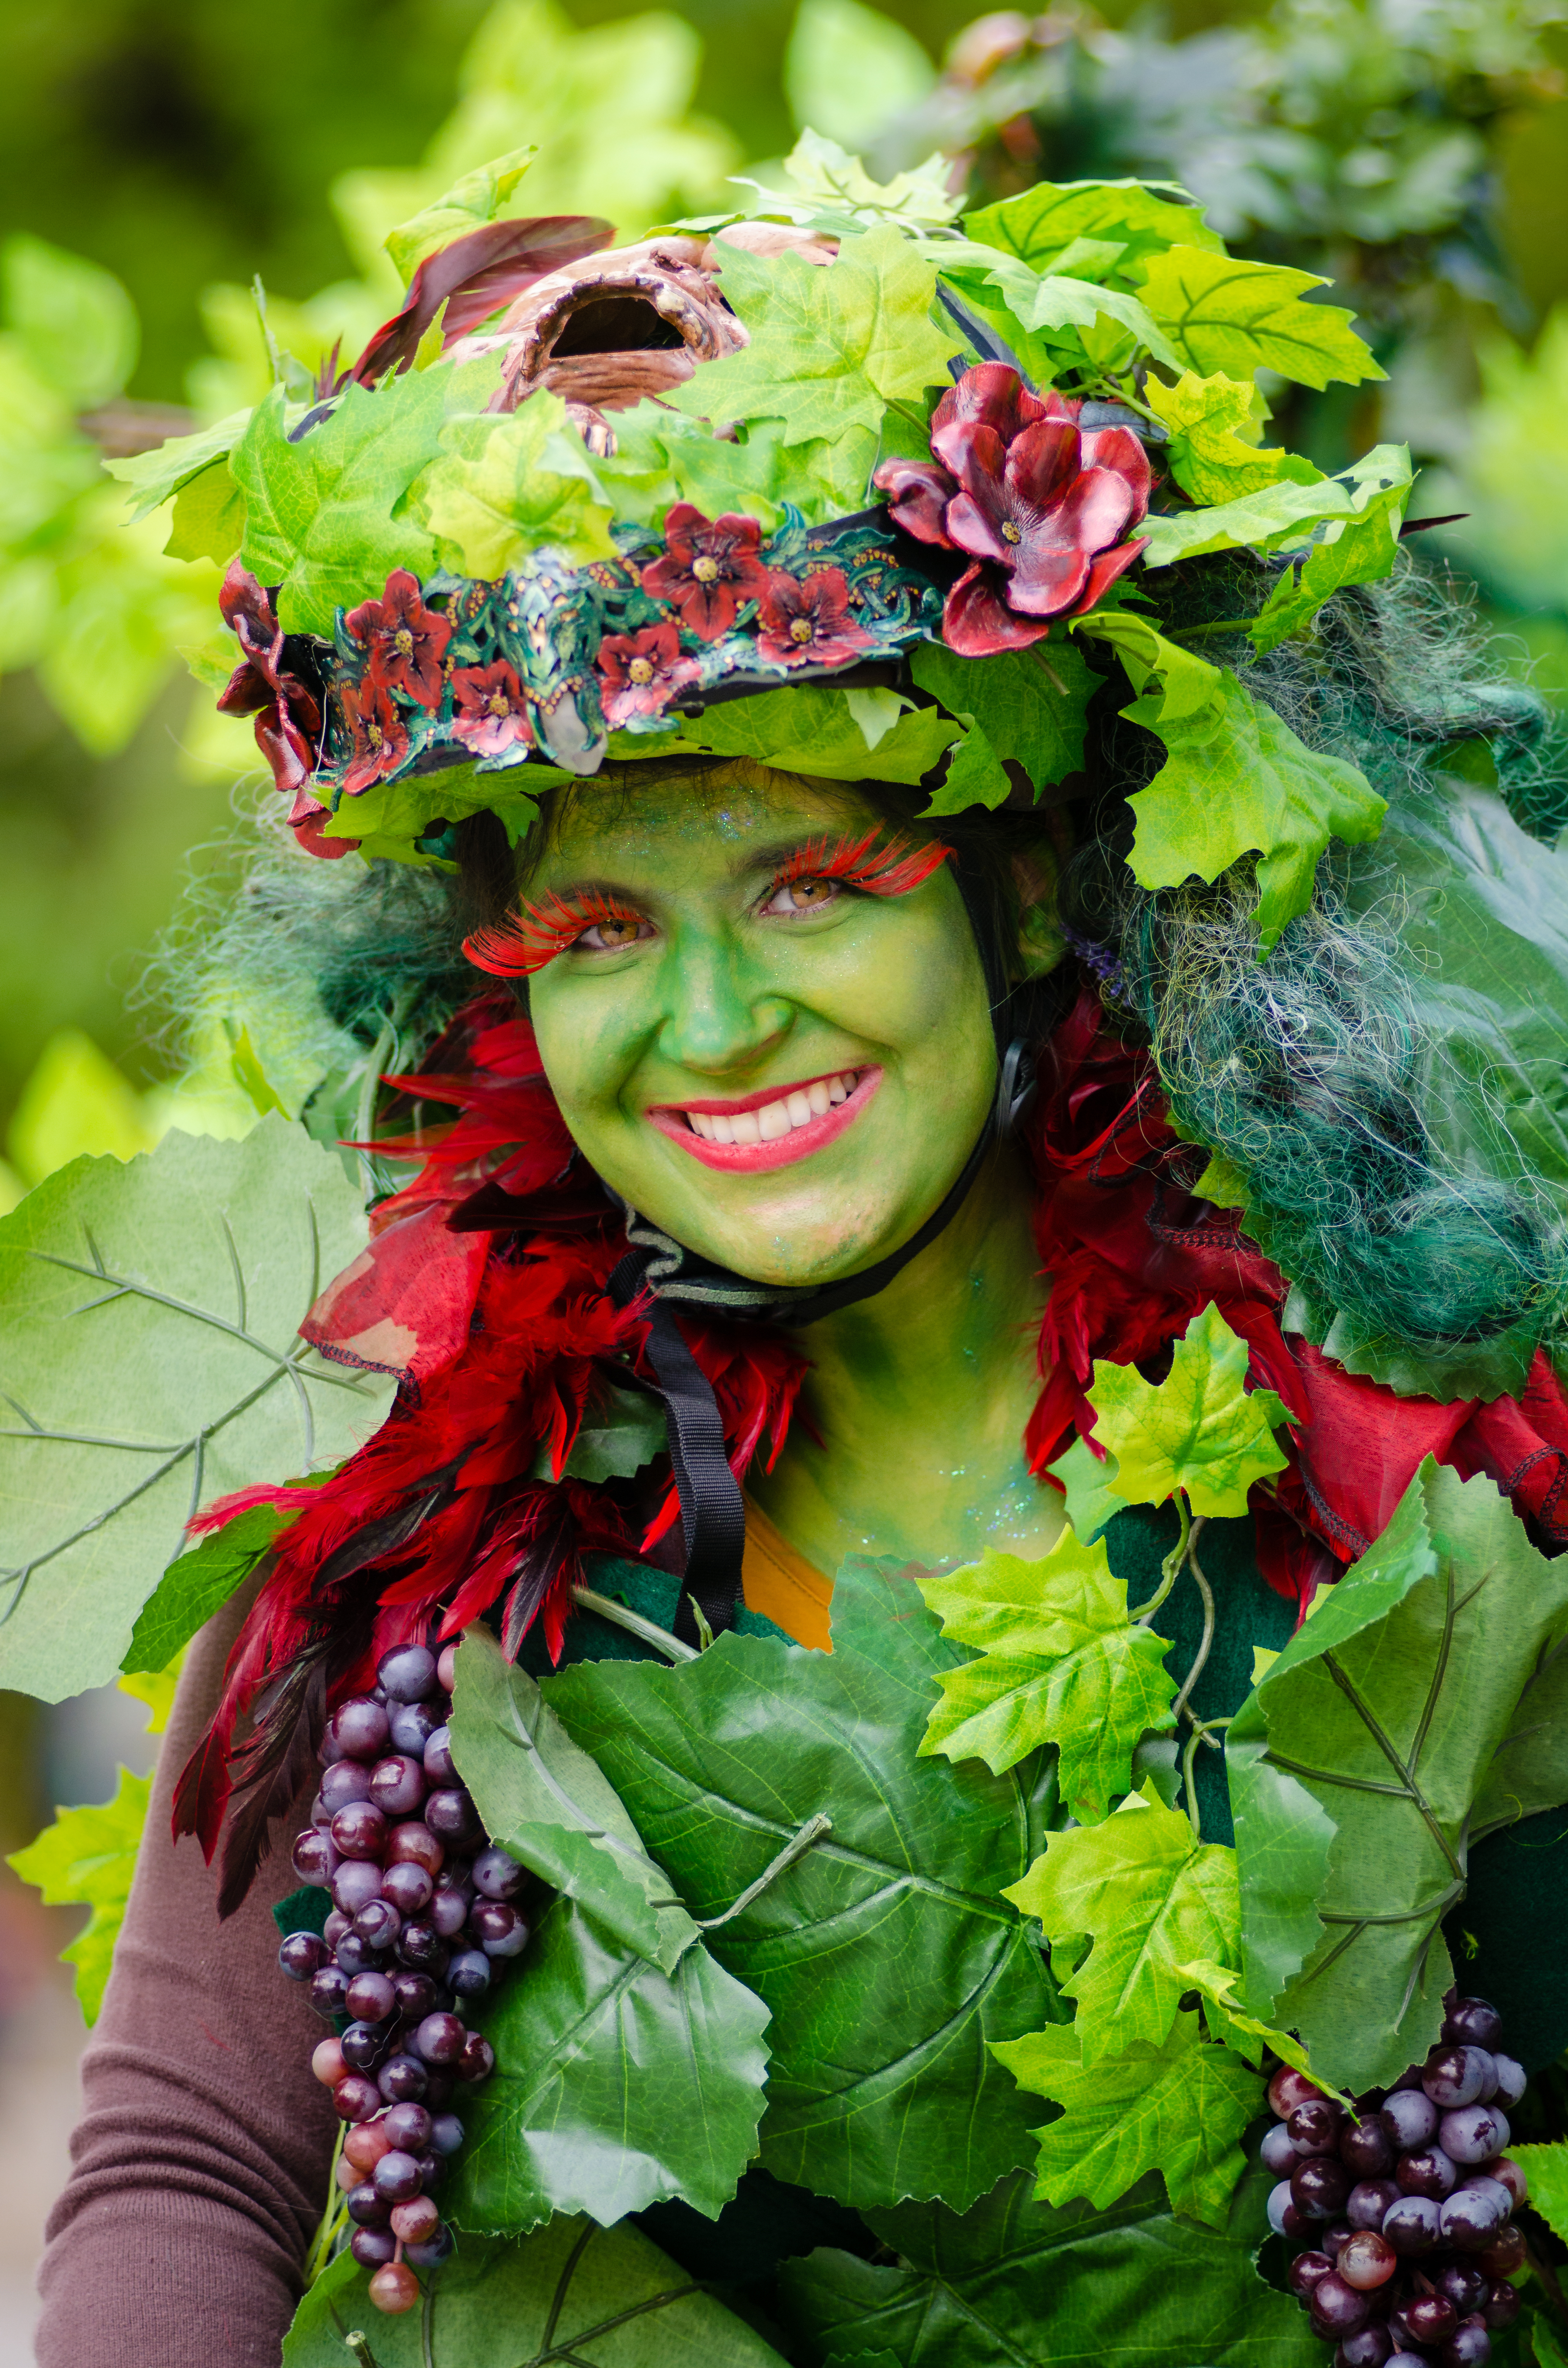
plant, flower, portrait, green, carnival, produce, color, autumn, garden, festival, floristry